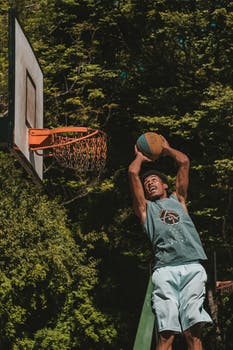
Label: No Watermark